Comparison of the AK-47 and M16

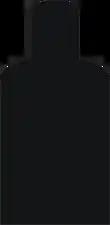
NATO E-type Silhouette Target

"Rifle Evaluation Study", United States Army, Combat Development Command, ADA046961, 20 Dec 1962. Additional information can be found in "Rifle Evaluation Study", United States Army, Infantry Combat Developments Agency, ADA050268, 8 Dec 1962".